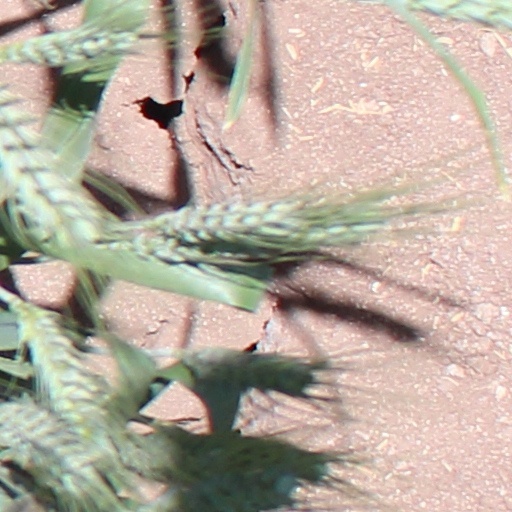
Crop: wheat